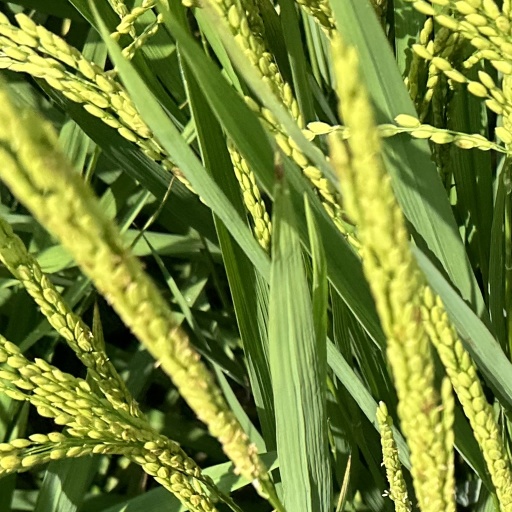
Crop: rice